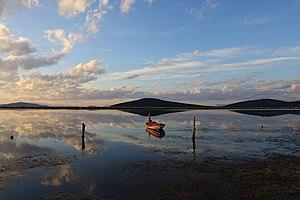
L’Achéloos ou Achéloüs ou Aspropotamos, est un fleuve du nord-ouest de la Grèce, long de 217 km. Il formait la frontière entre l'Acarnanie et l’Étolie dans l’Antiquité. Son esprit était révéré par les Grecs comme le dieu fleuve Achéloos.